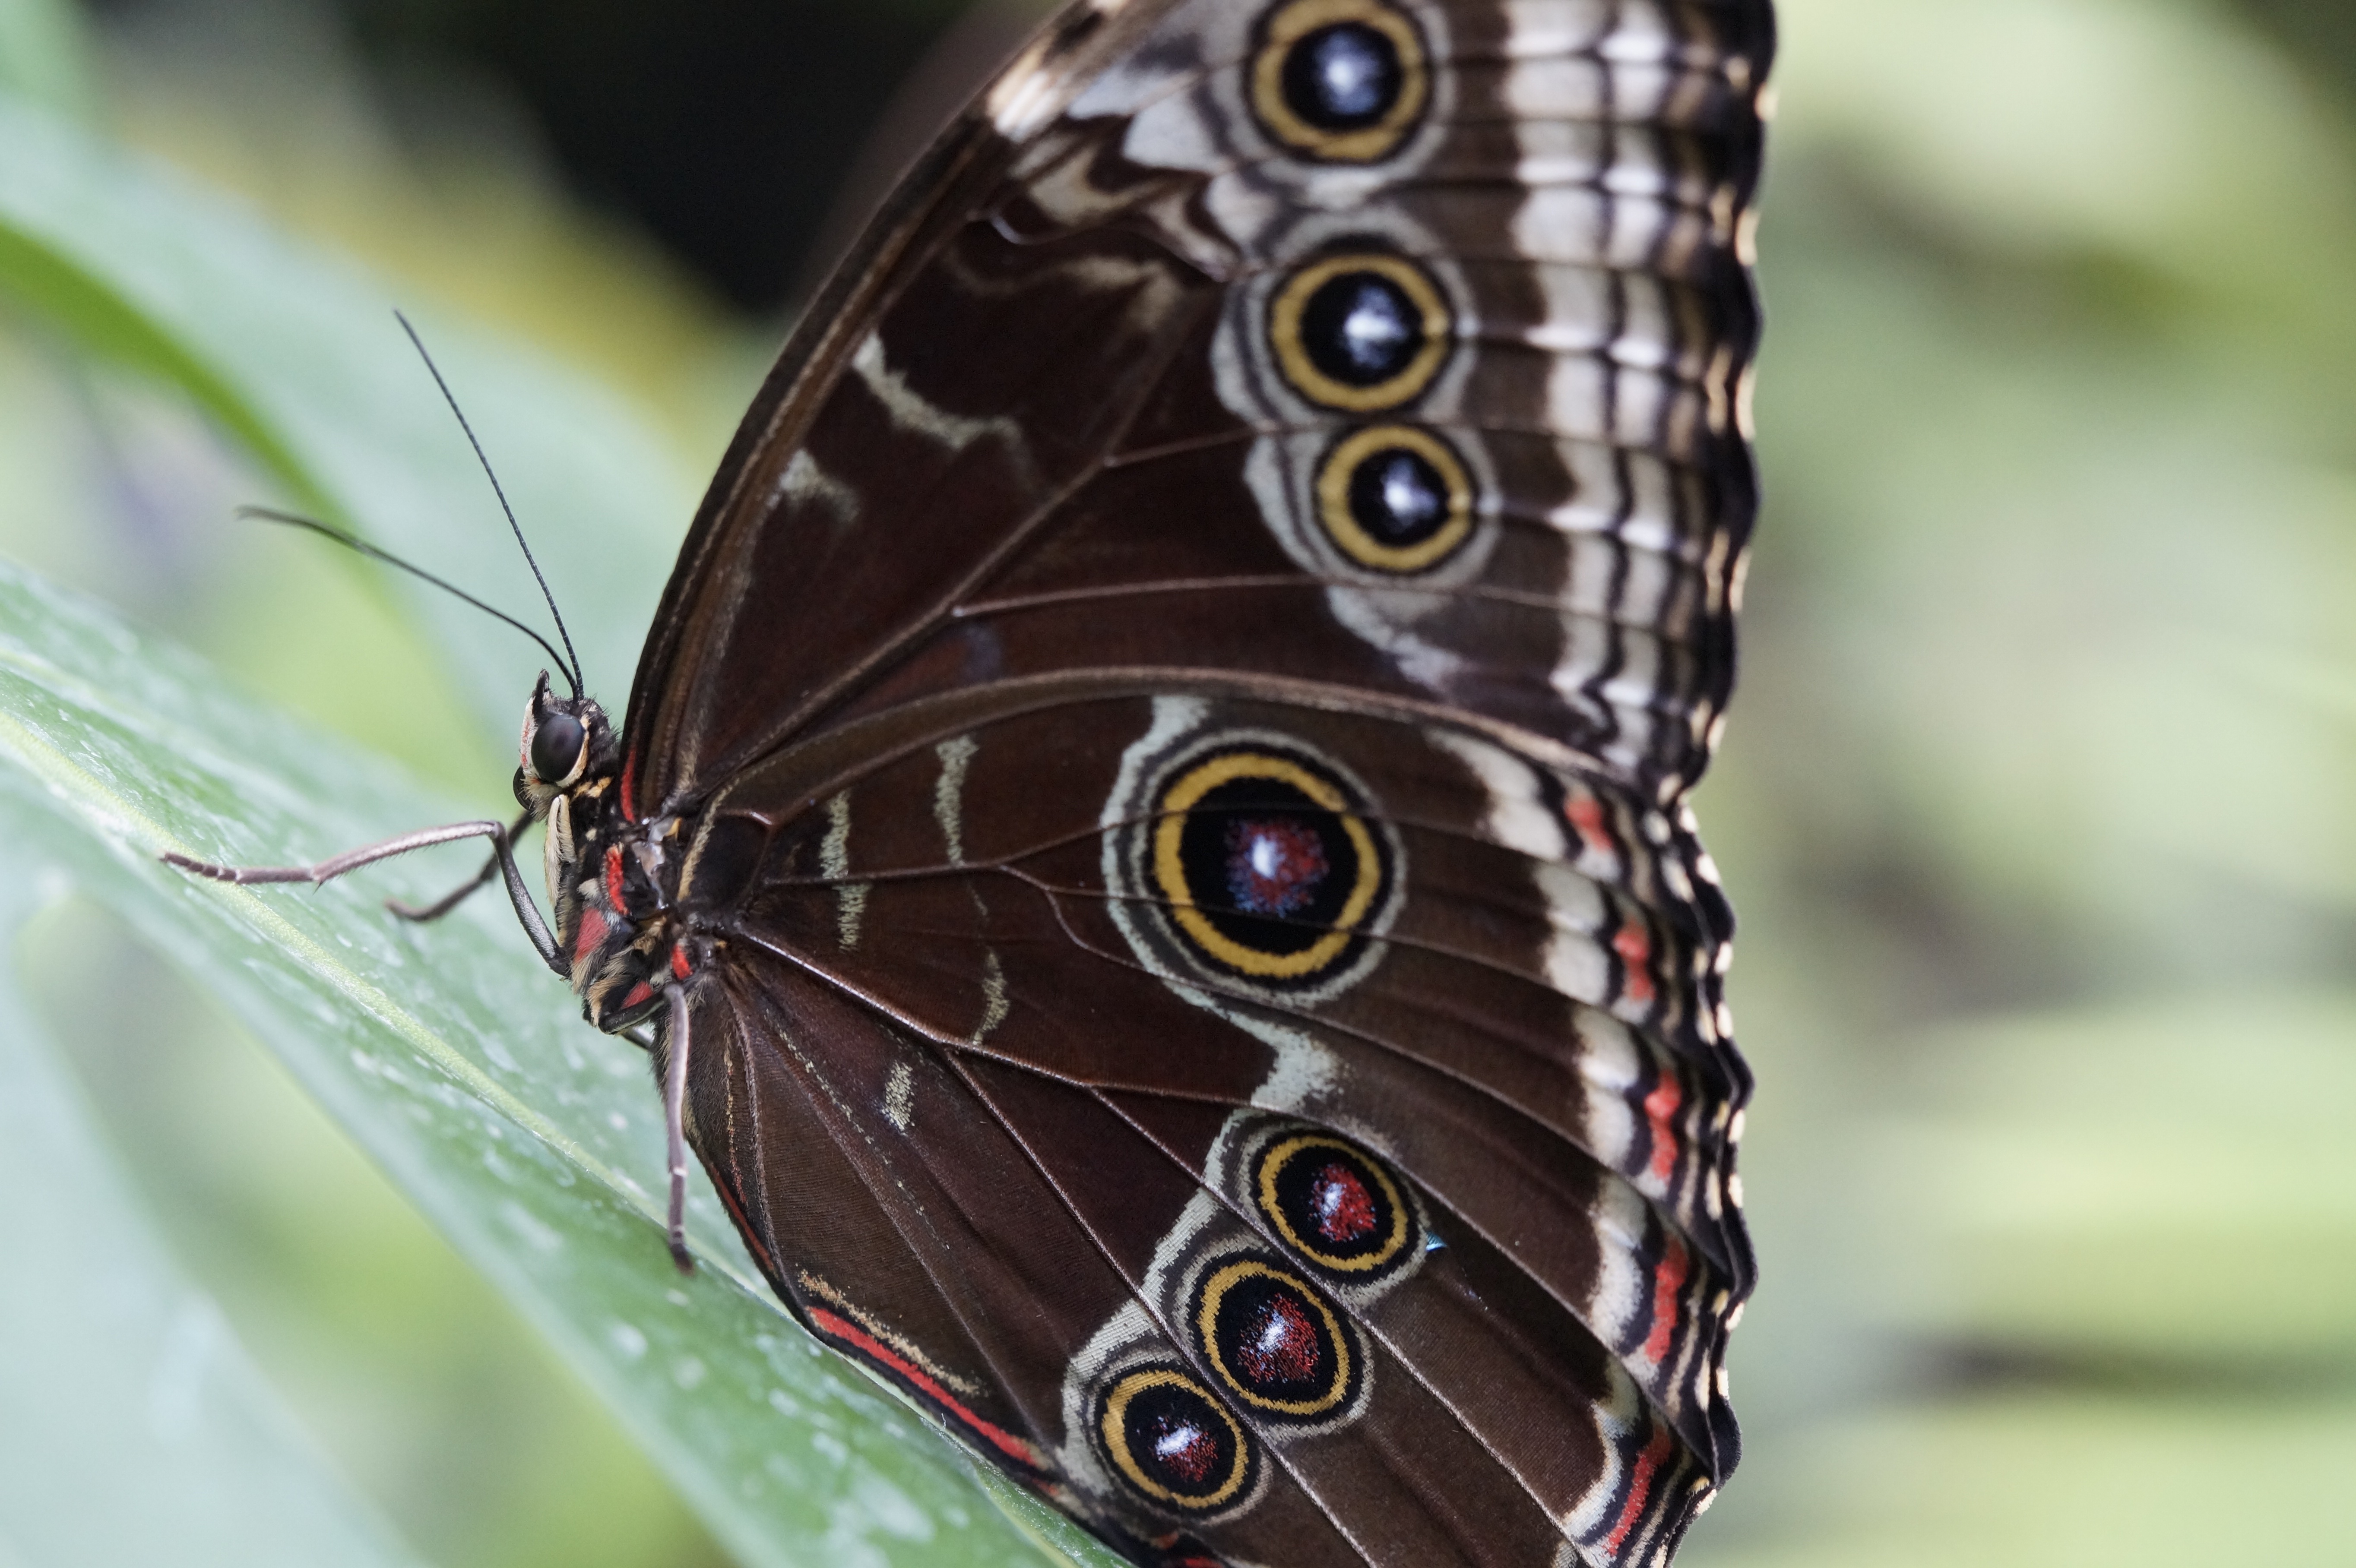
wing, photography, flower, zoo, insect, butterfly, close, fauna, invertebrate, close up, eyes, drawing, rainforest, mainau, macro photography, arthropod, pollinator, blue morpho, tropical house, butterfly house, mainau island, morpho peleides, moths and butterflies, butterfly farm